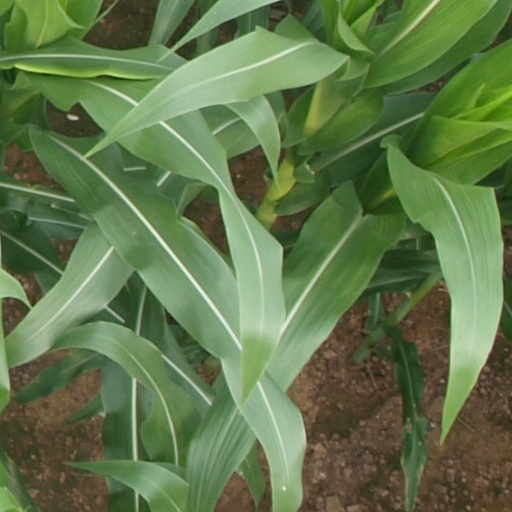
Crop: maize; corn